Sin Salida (2015)

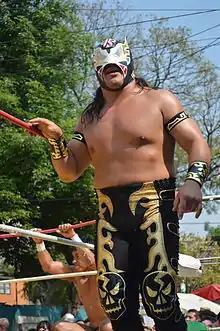
Último Guerrero (while still masked) risked and kept his hair in the main event of the show.

Sin Salida featured a total of seven professional wrestling matches, in which some wrestlers were involved in pre-existing scripted feuds or storylines and others are teamed up with no backstory. Wrestlers themselves portrayed either heels (referred to as ""Rudos"" in Mexico, wrestlers who portray the "bad guys") or faces (""Tecnicos"" in Mexico, the "good guys") as they competed in matches with pre-determined outcomes. The 2015 "Sin Salida" would be the fourth time CMLL had held a major event under that name, with previous events in 2009, 2010 and 2013. The original Sin Salida took place in December, while all subsequent "Sin Salida" shows have been held during the summer in either June or July. All events were held on Fridays as replacements for the normal "CMLL Super Viernes" ("Super Friday") shows in CMLL's main arena, Arena México.